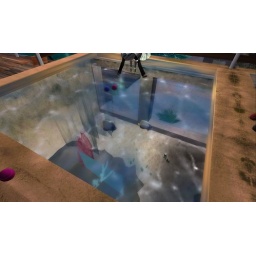
aquarium under dance floor at la habana beach club